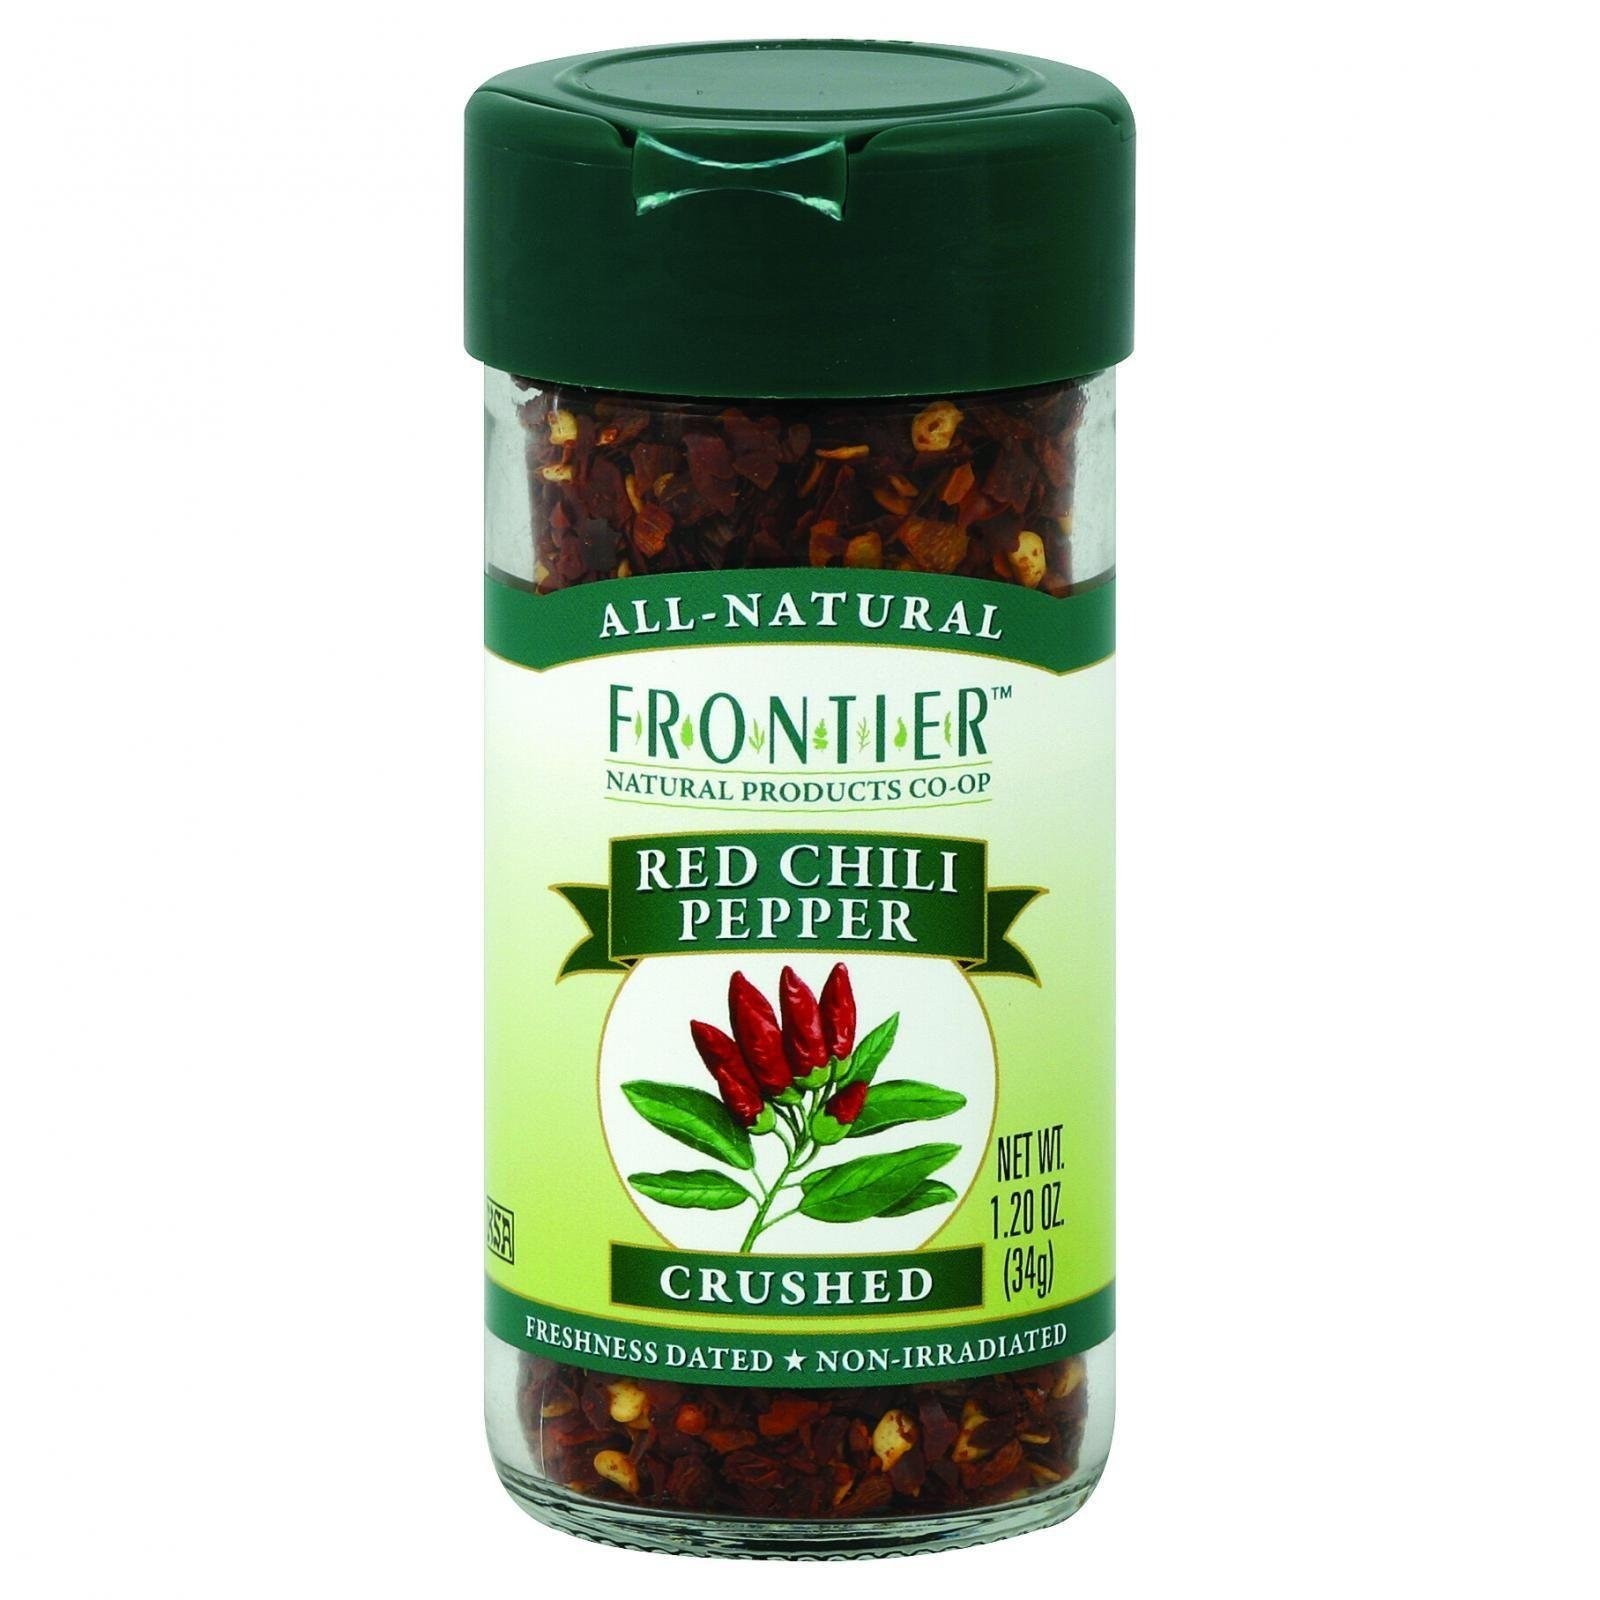
Item Name: Poultry Seasoning
Value: 1.0
Unit: Count

Price: 7.75